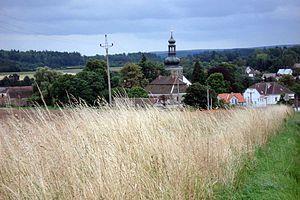
Svojšín est une commune du district de Tachov, dans la région de Plzeň, en République tchèque. Sa population s'élevait à 438 habitants en 2018.